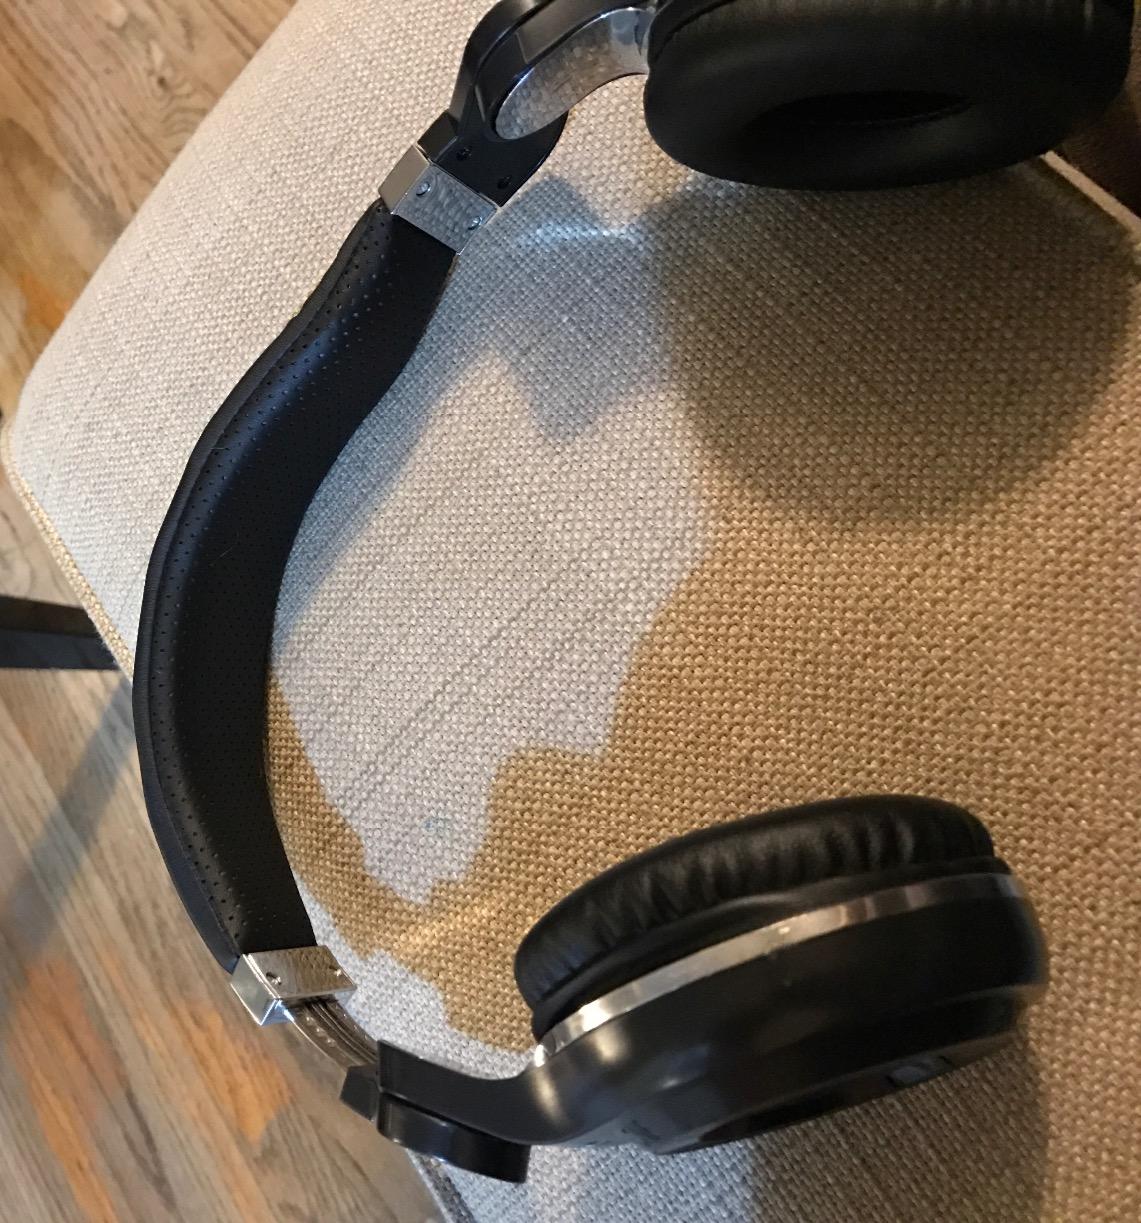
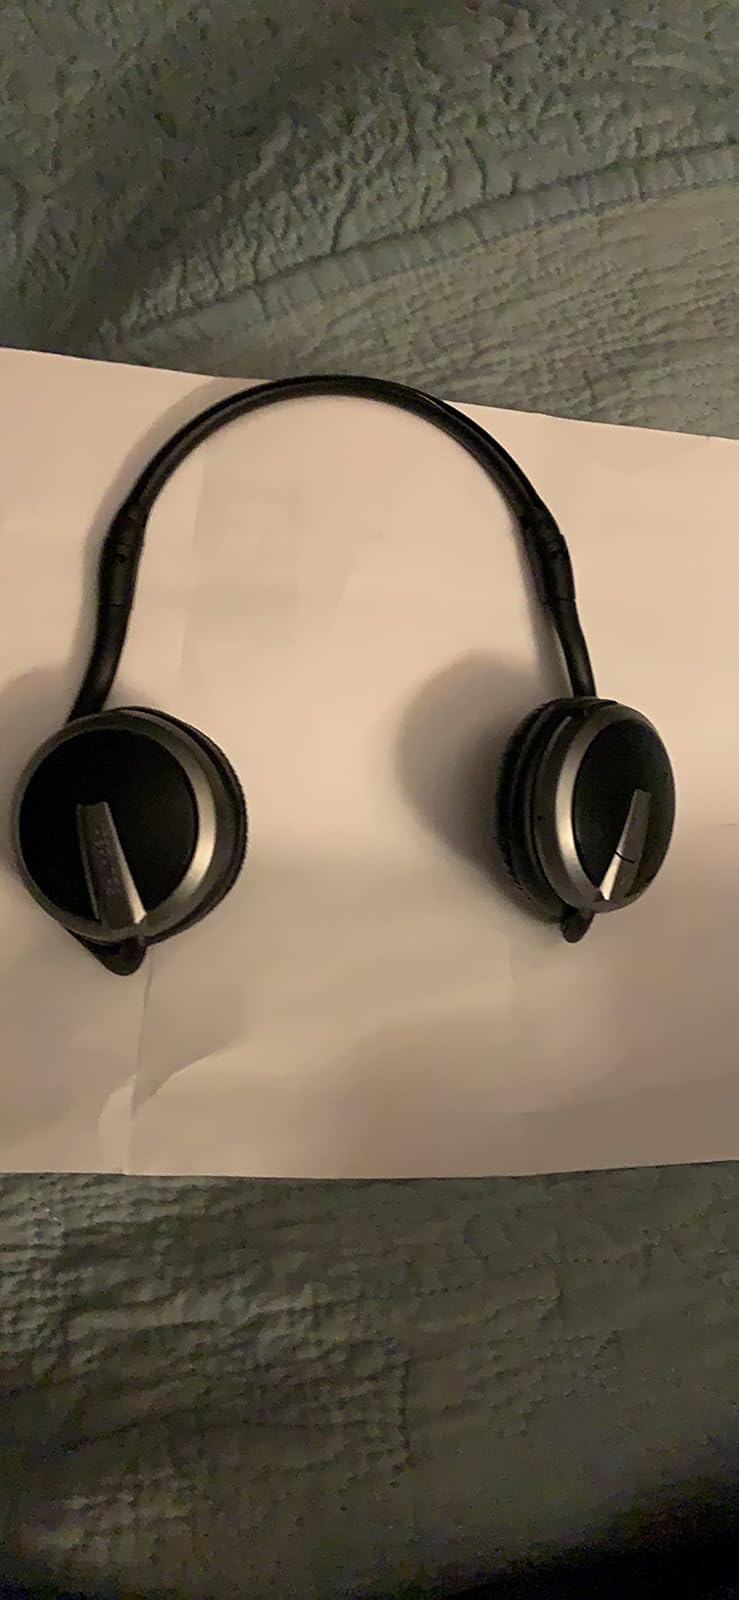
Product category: headphones
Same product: no